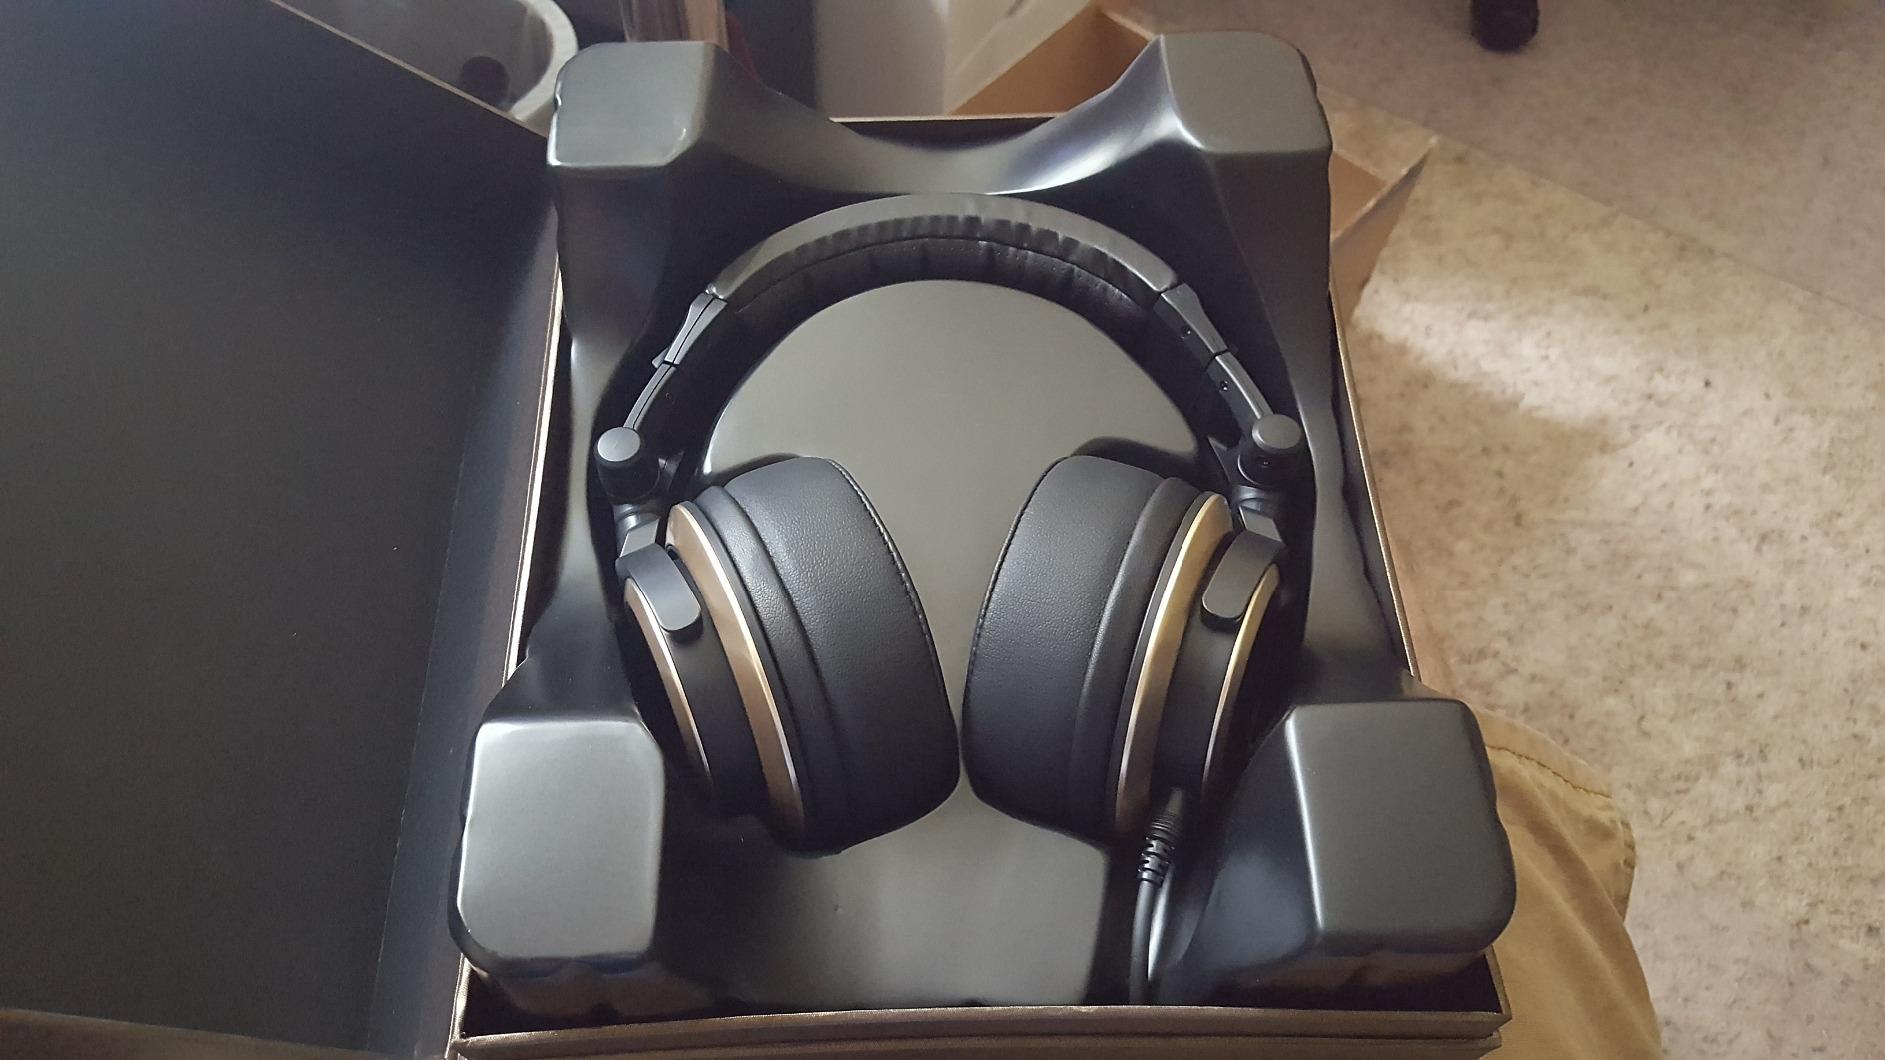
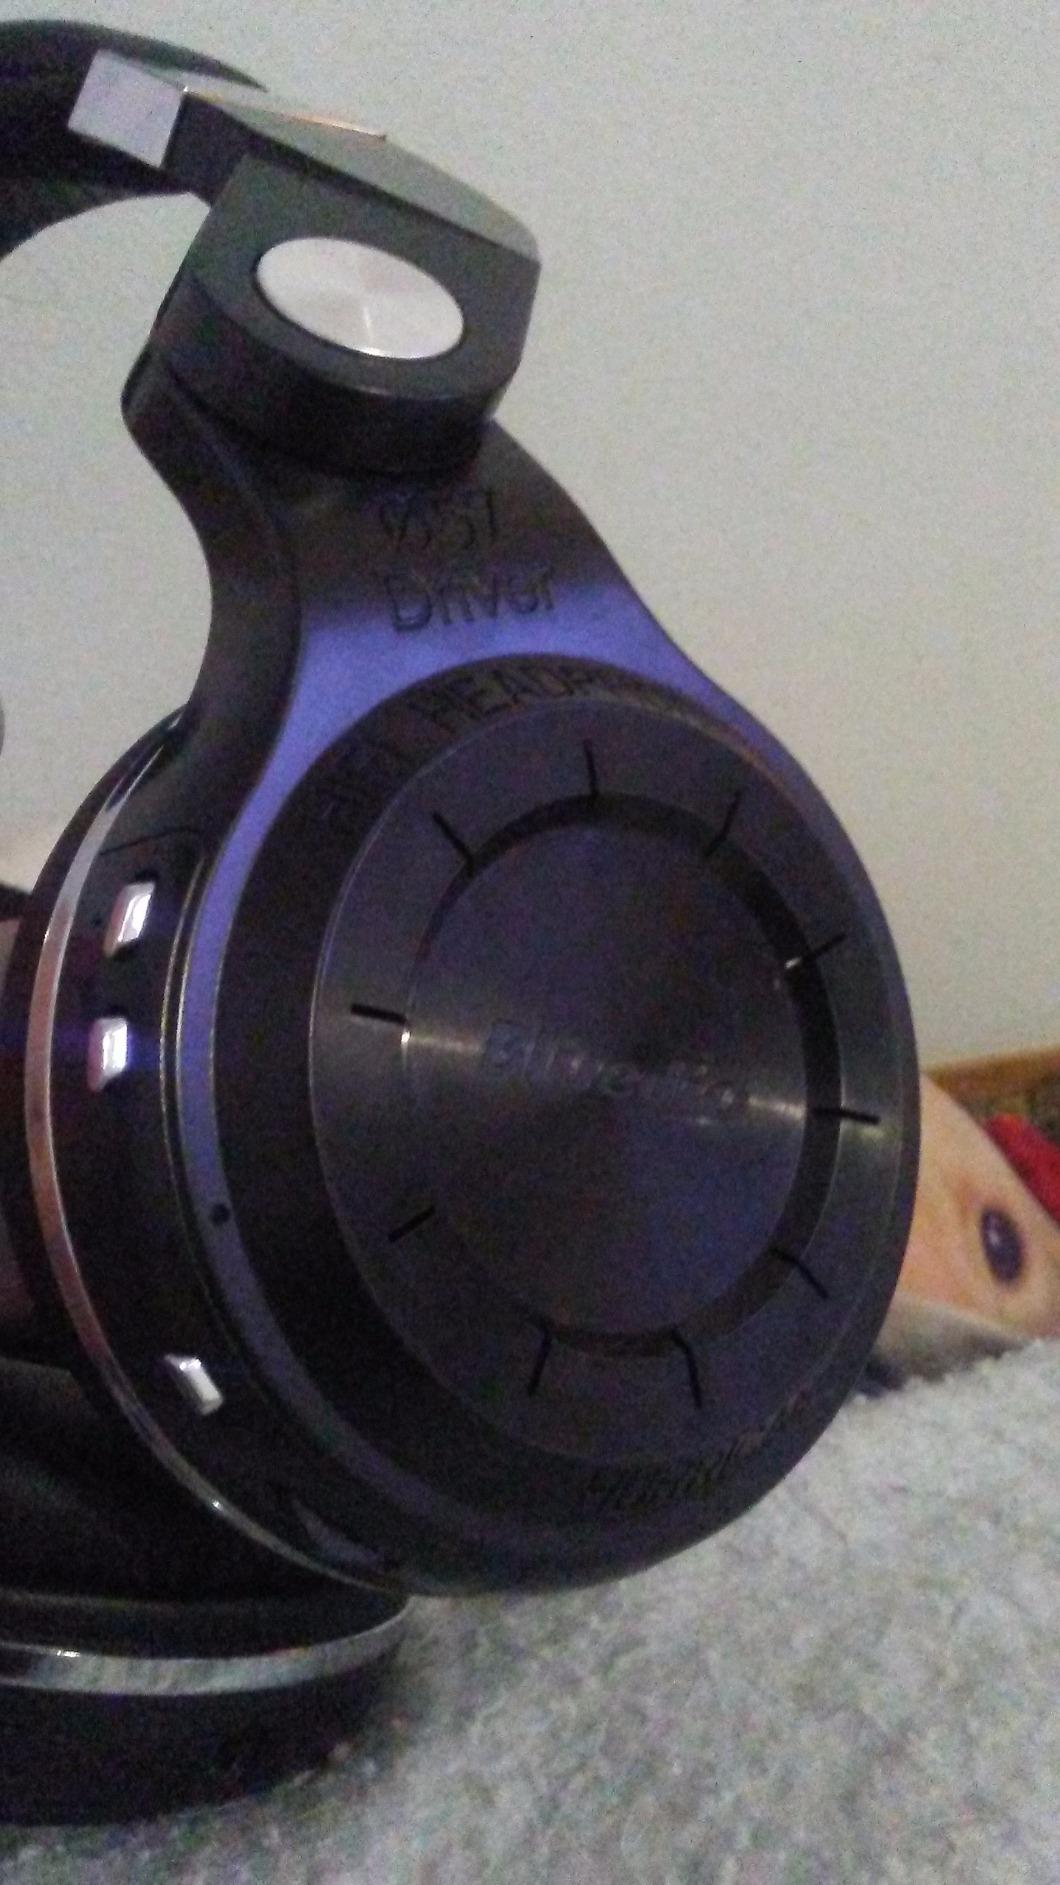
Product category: headphones
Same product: no